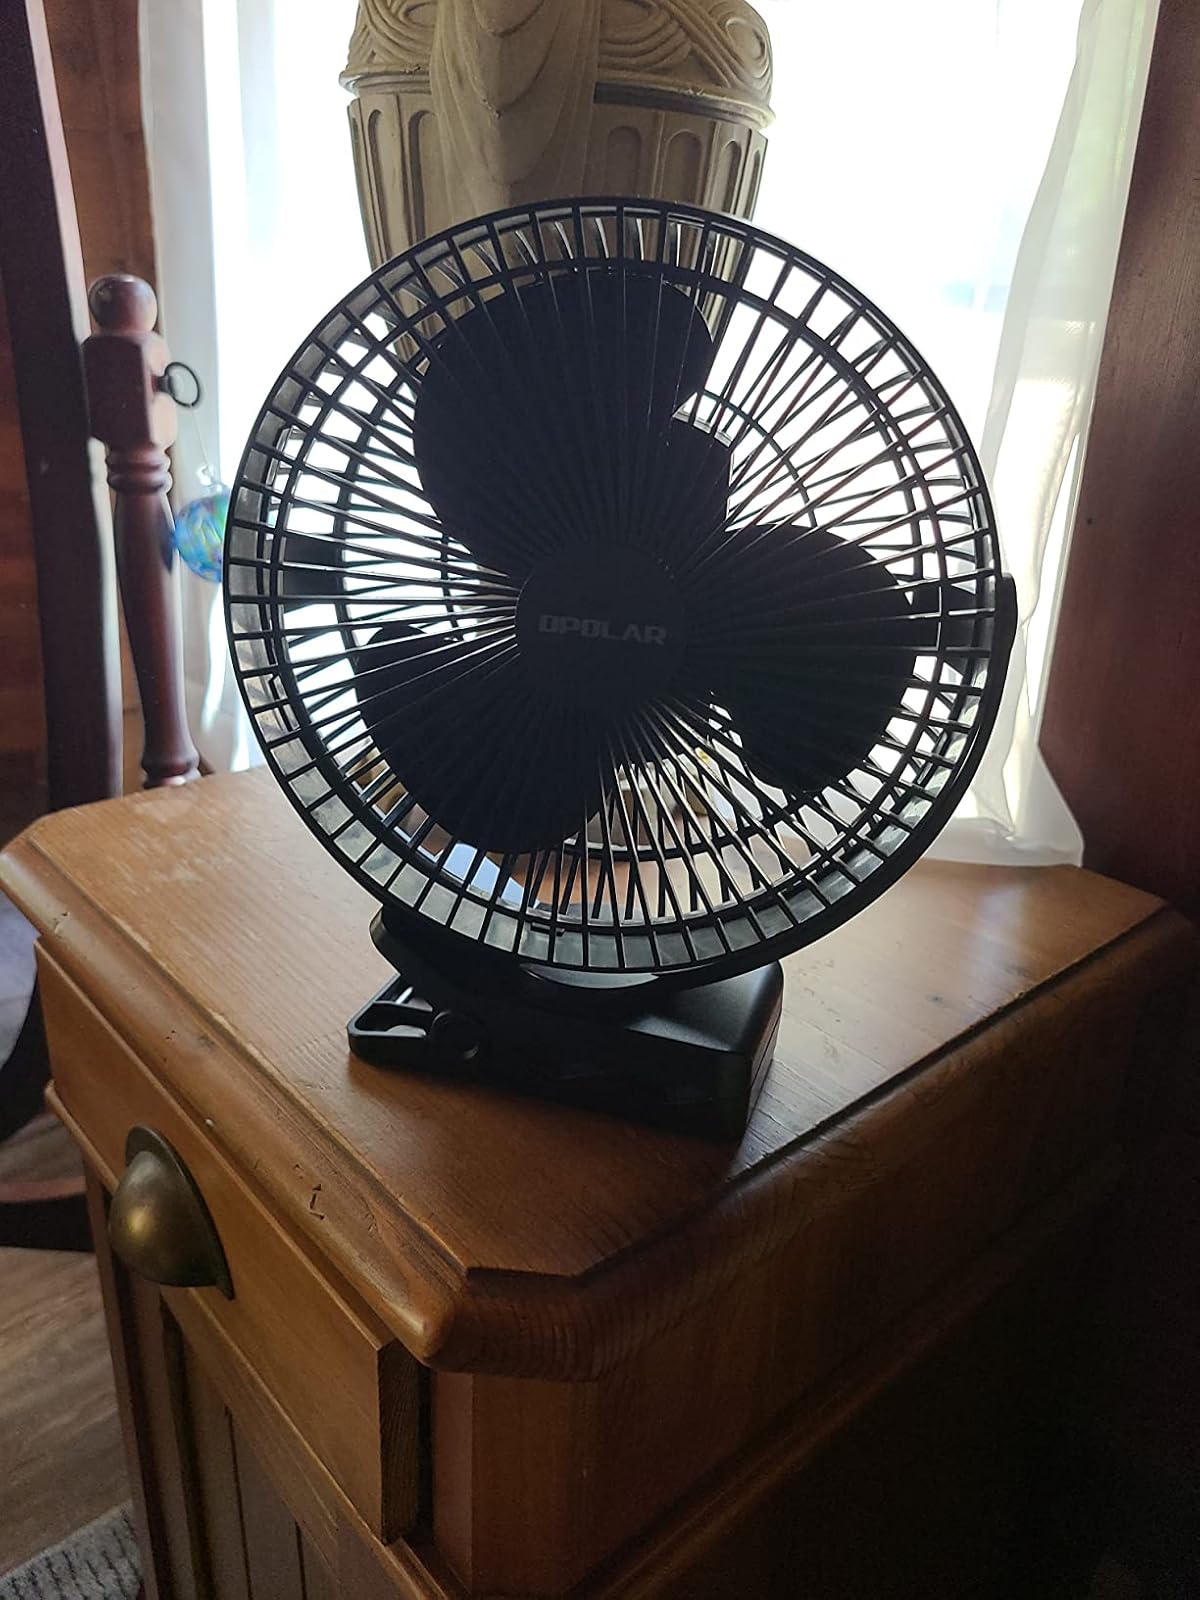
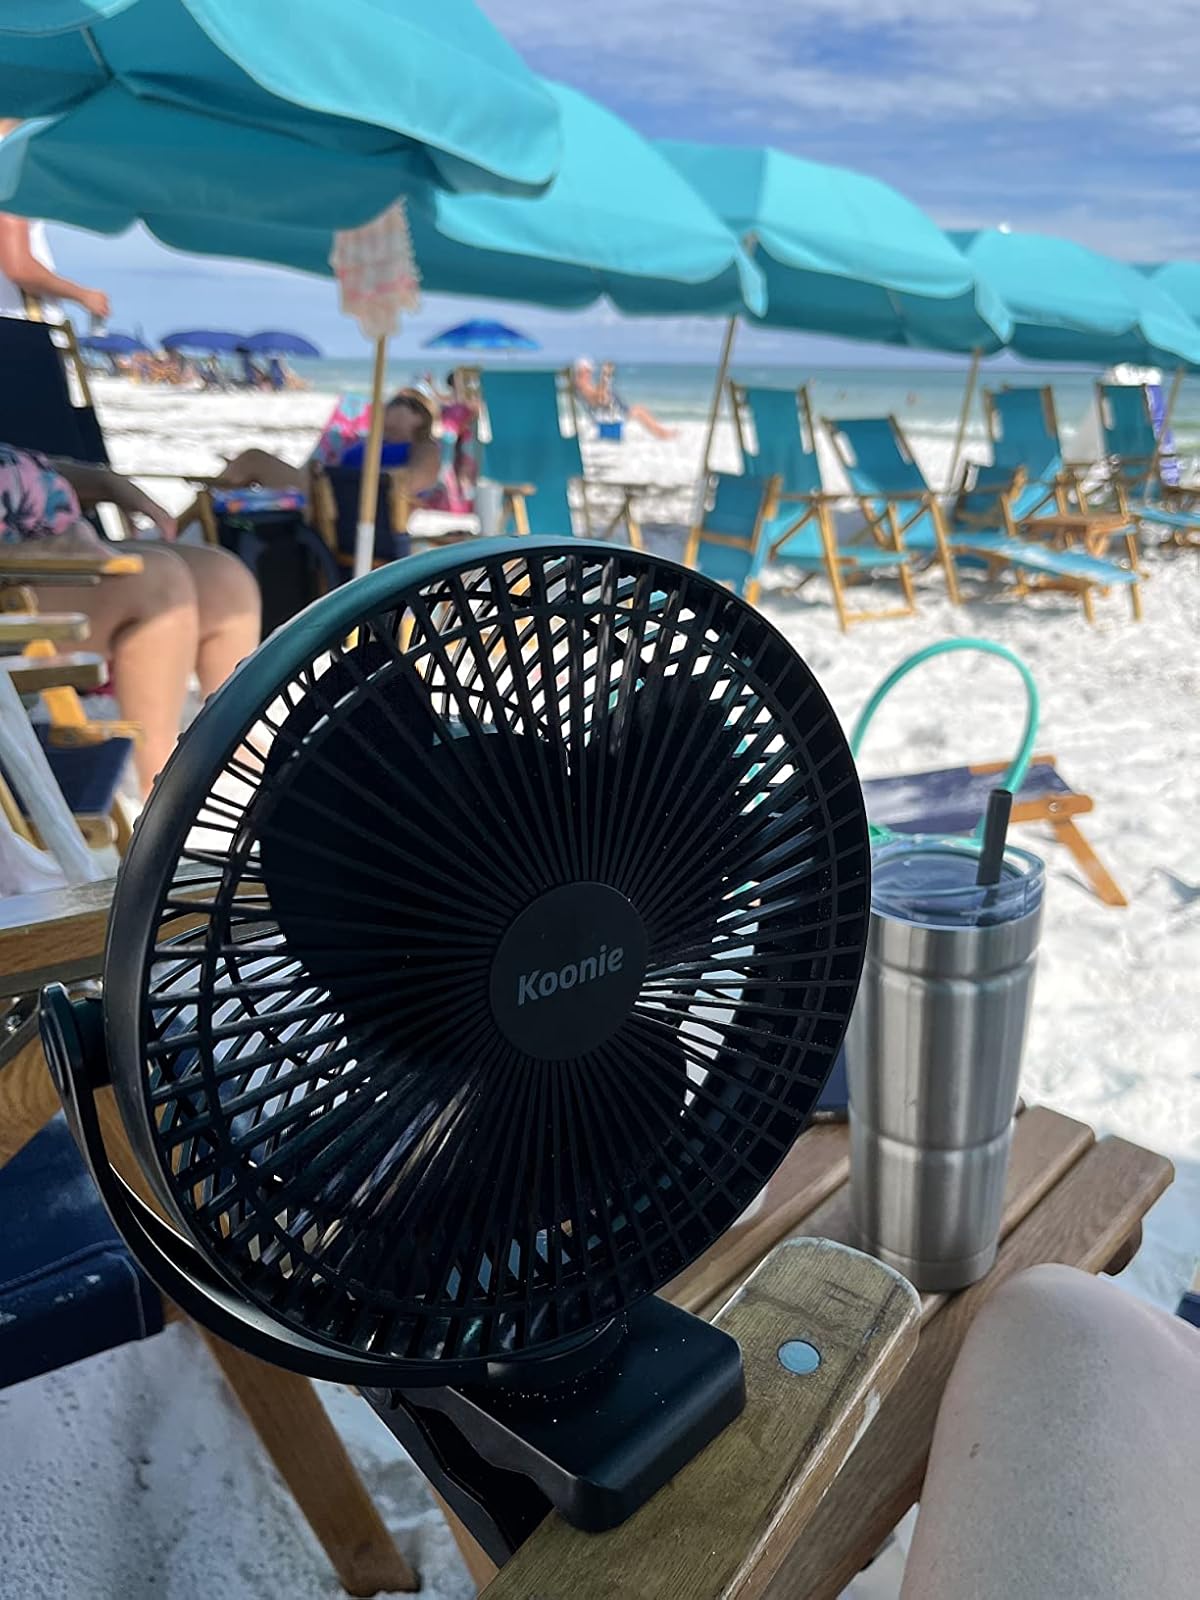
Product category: fan
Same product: yes